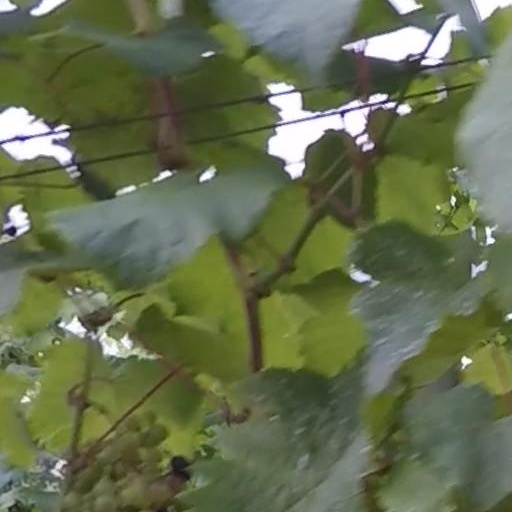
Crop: grape